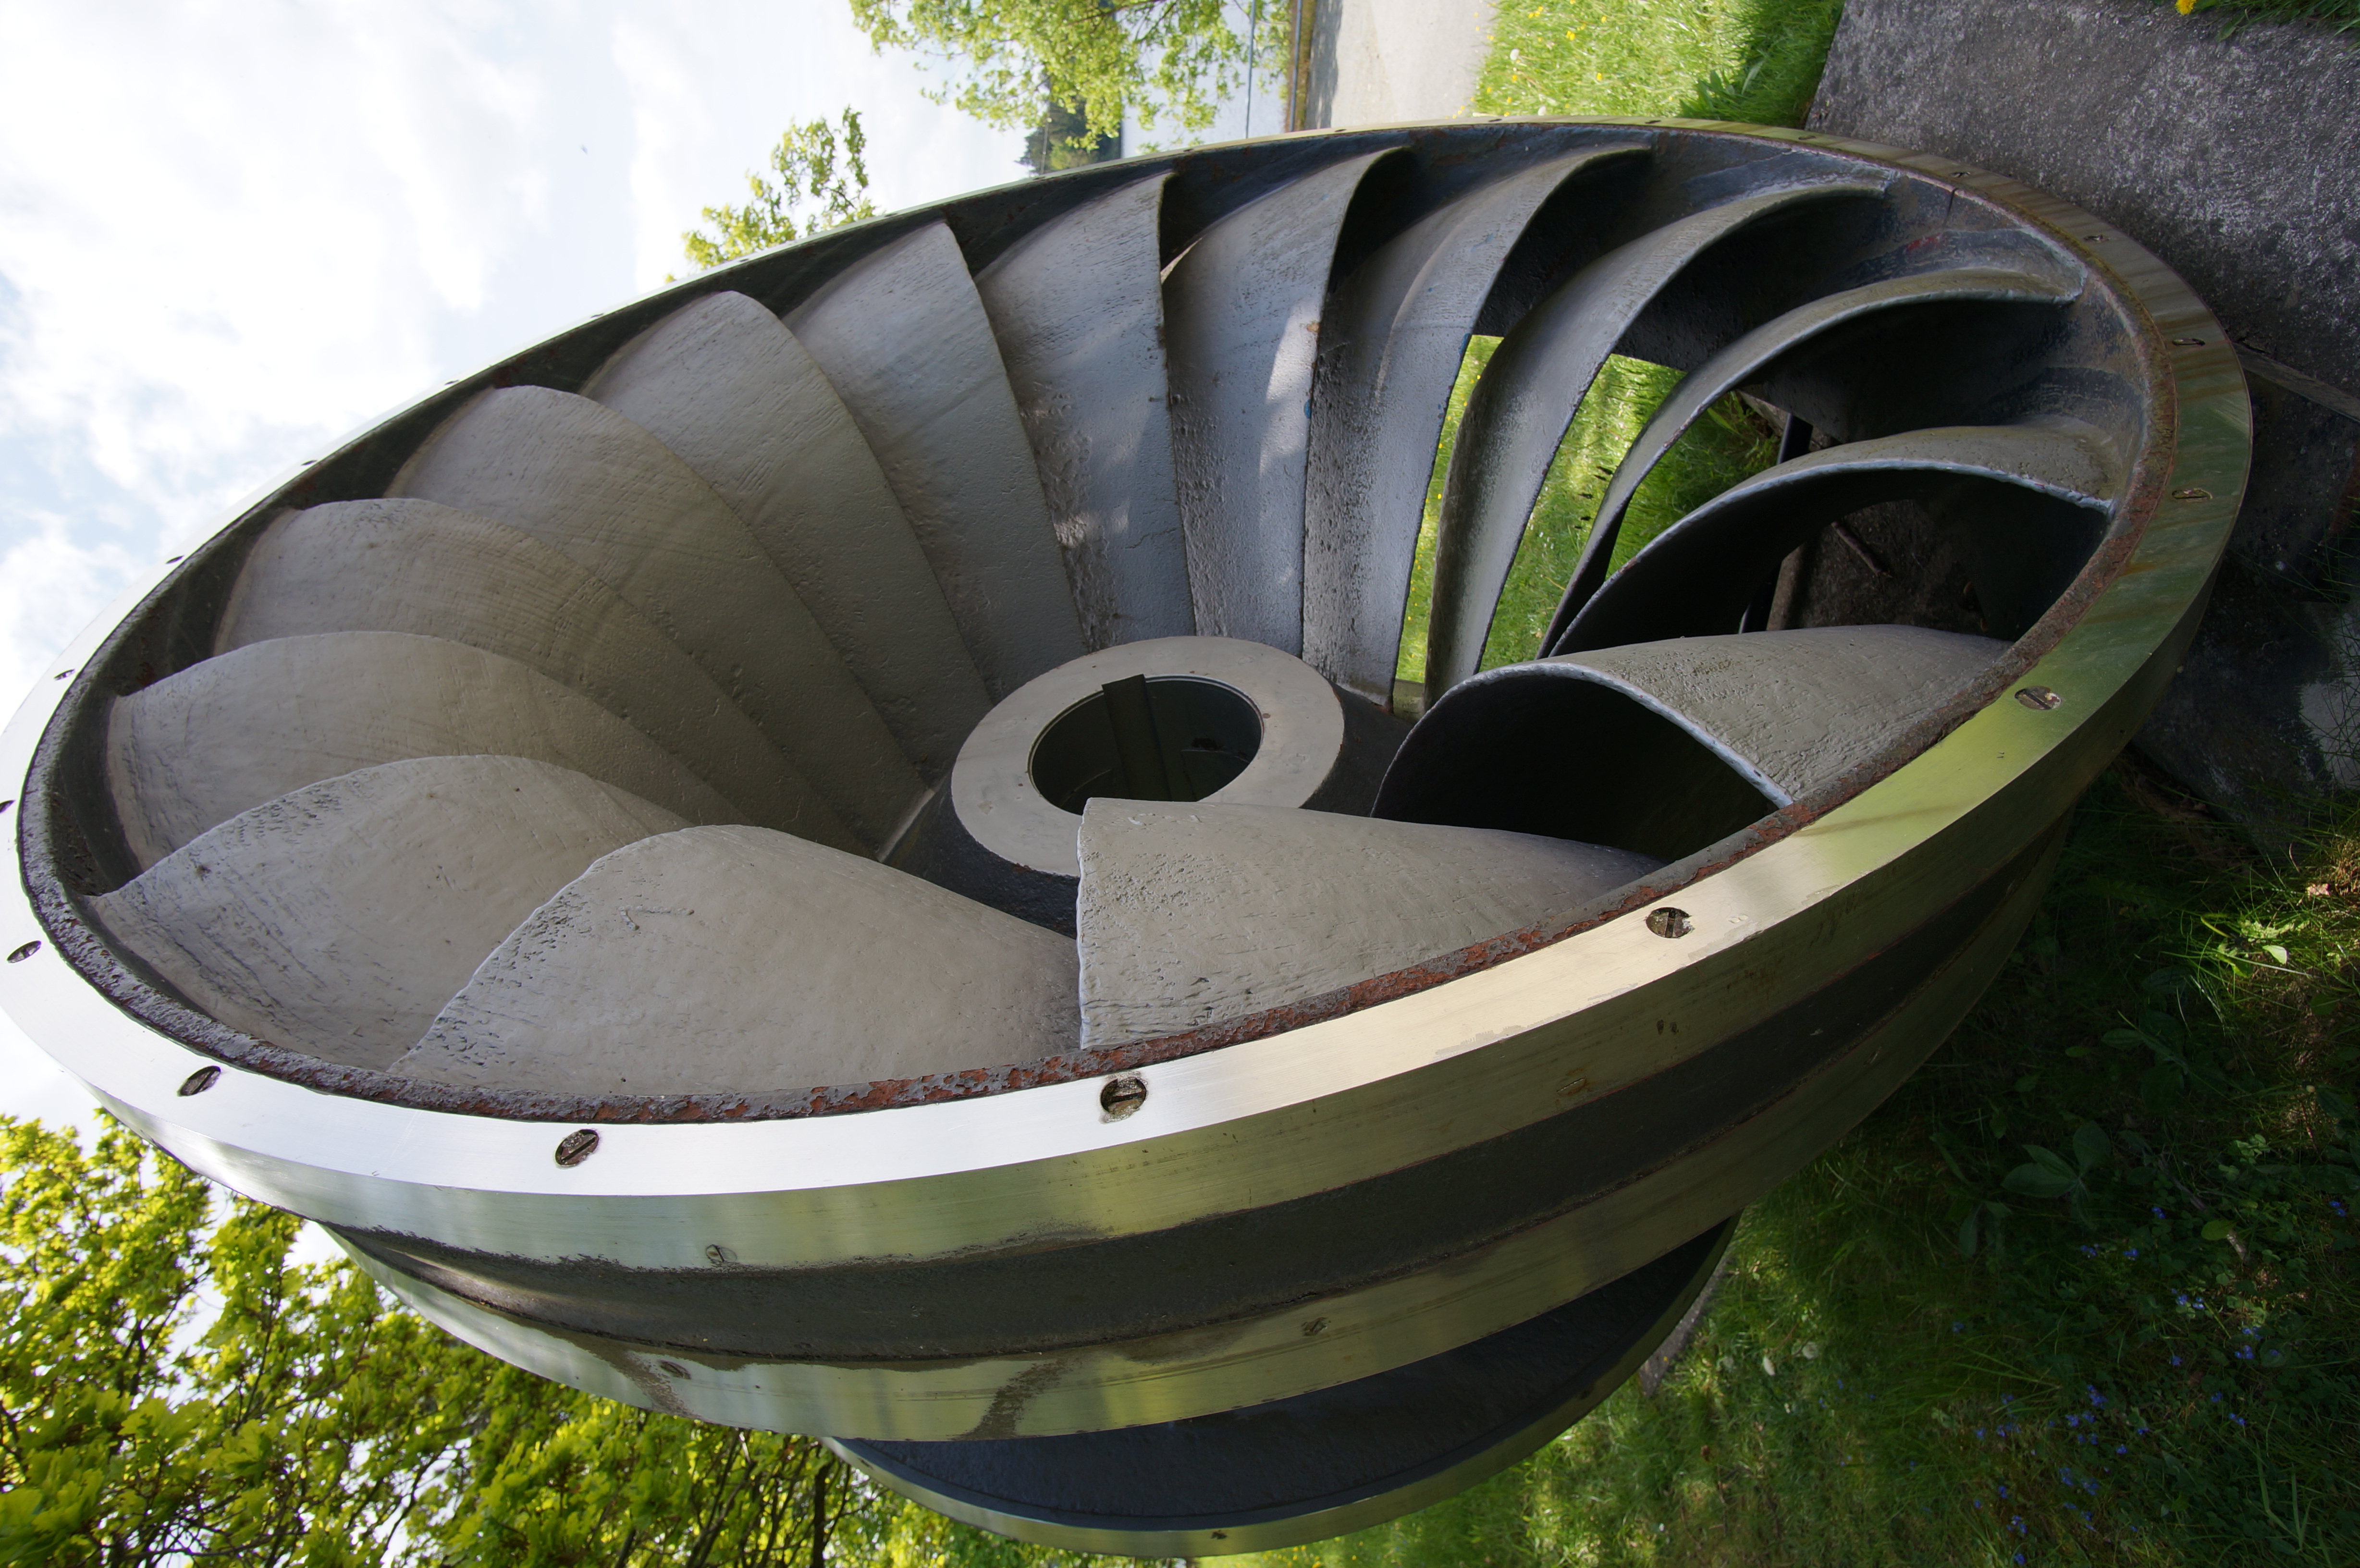
wheel, green, surfboard, tire, 2016, sculpture, germany, deutschland, walimex, 12mm, samyang, sony, bayern, nex, nex6, lenstagged, steffenzahn, samyang12mm, walimex12mm, man made object, surfing equipment and supplies, automotive tire